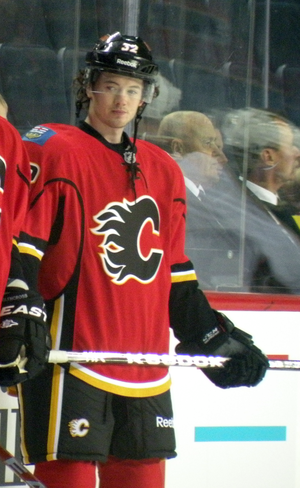
Paul Byron est un joueur professionnel canadien de hockey sur glace.